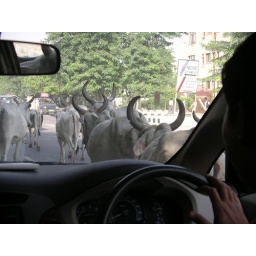
Cow on the road around the car